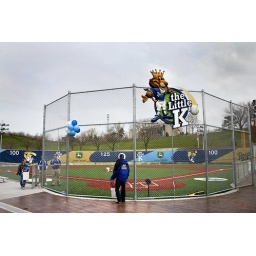
The miniature ball field that sits back behind the &amp;quot;Big K&amp;quot; in Kansas City.